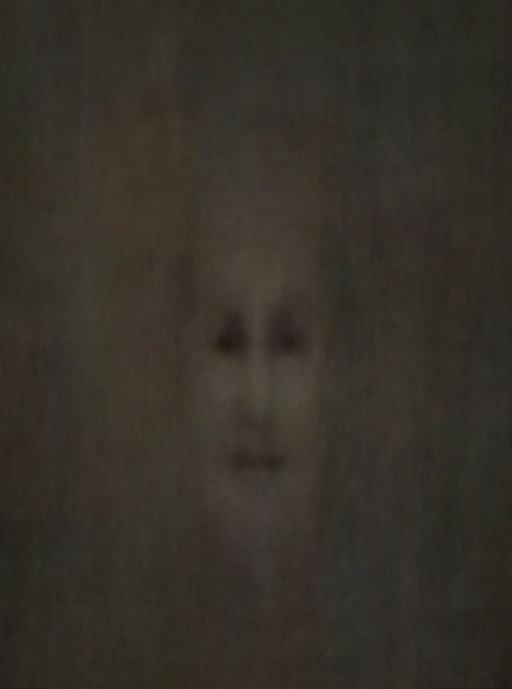
a shadowy image of a human face , created by blending inanimate objects that resemble faces .